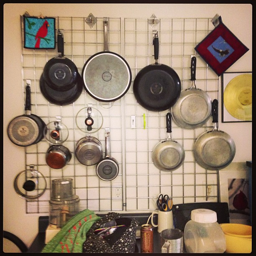
a wall rack holding pots, pans, and oven pot holders.
A metal screen that has pots and pans hanging on it.
Pots and pans hanging from a wall next to a table.
Pots and pans hanging on the wall in the kitchen.
An array of pots and pans are hanging on the wall.